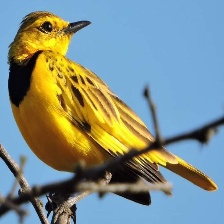
Species: GOLDEN PIPIT
Scientific name: TMETOTHYLACUS TENELLUS